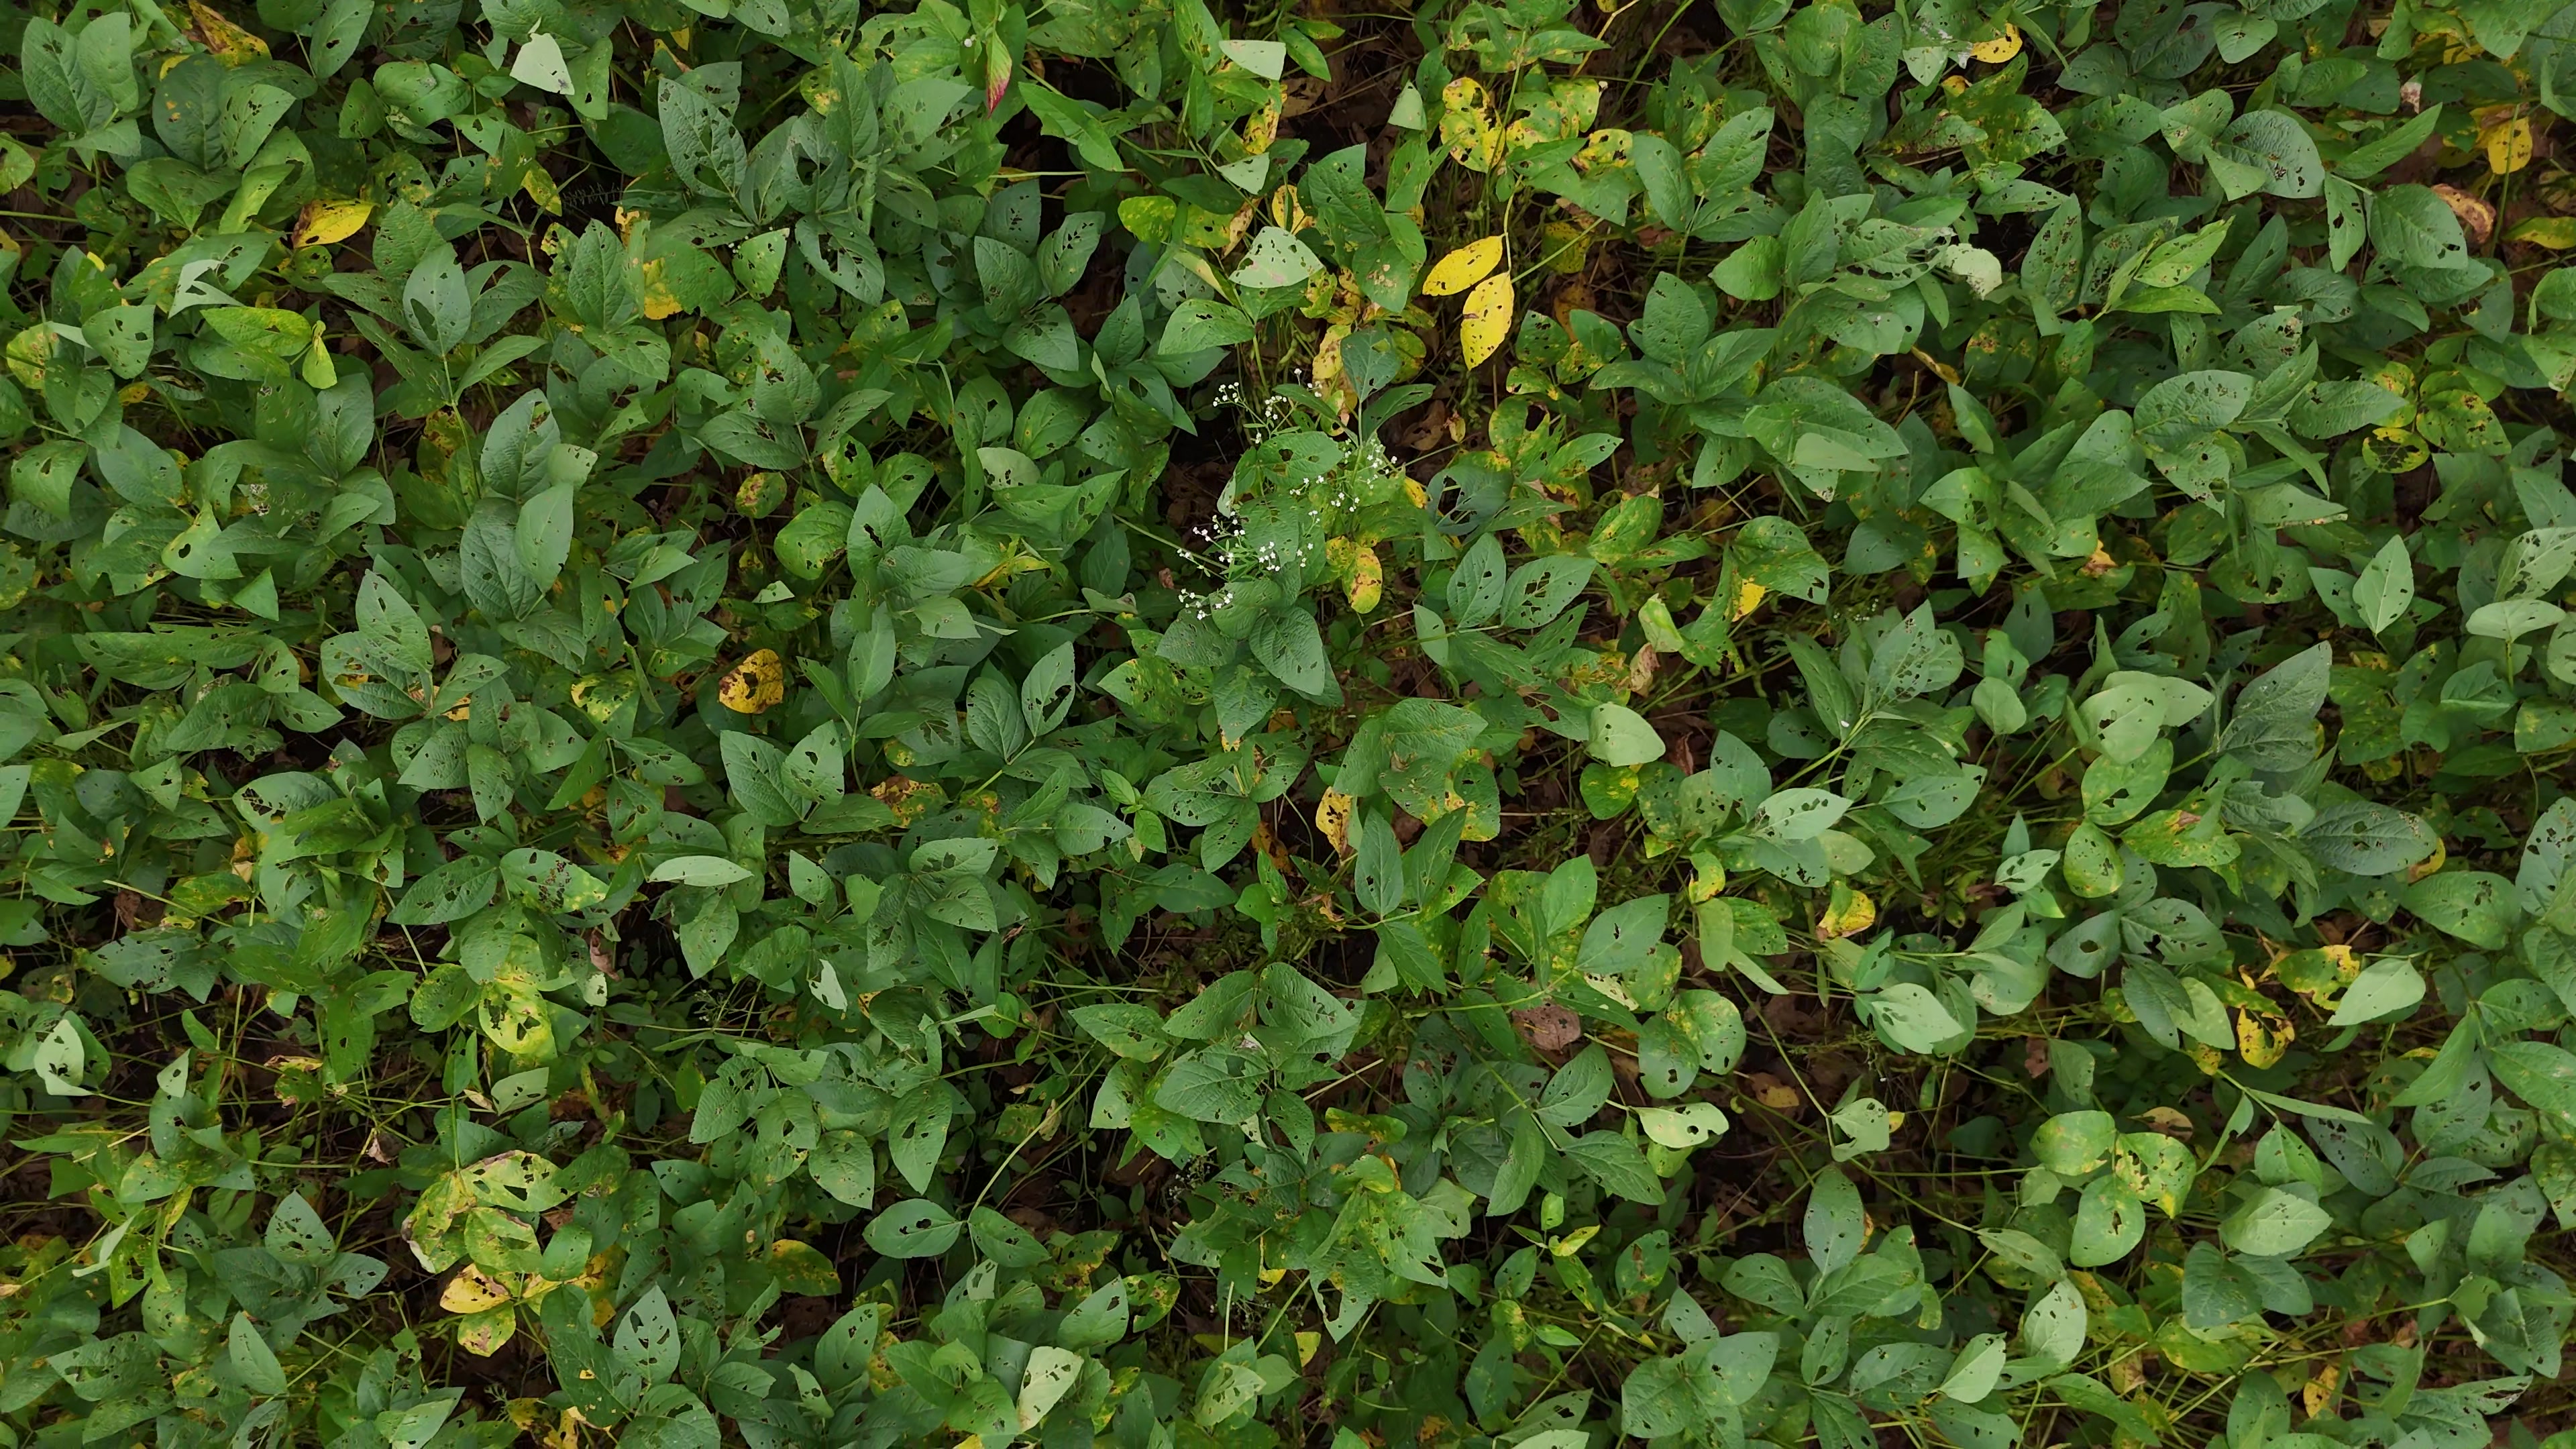
Label: Rust